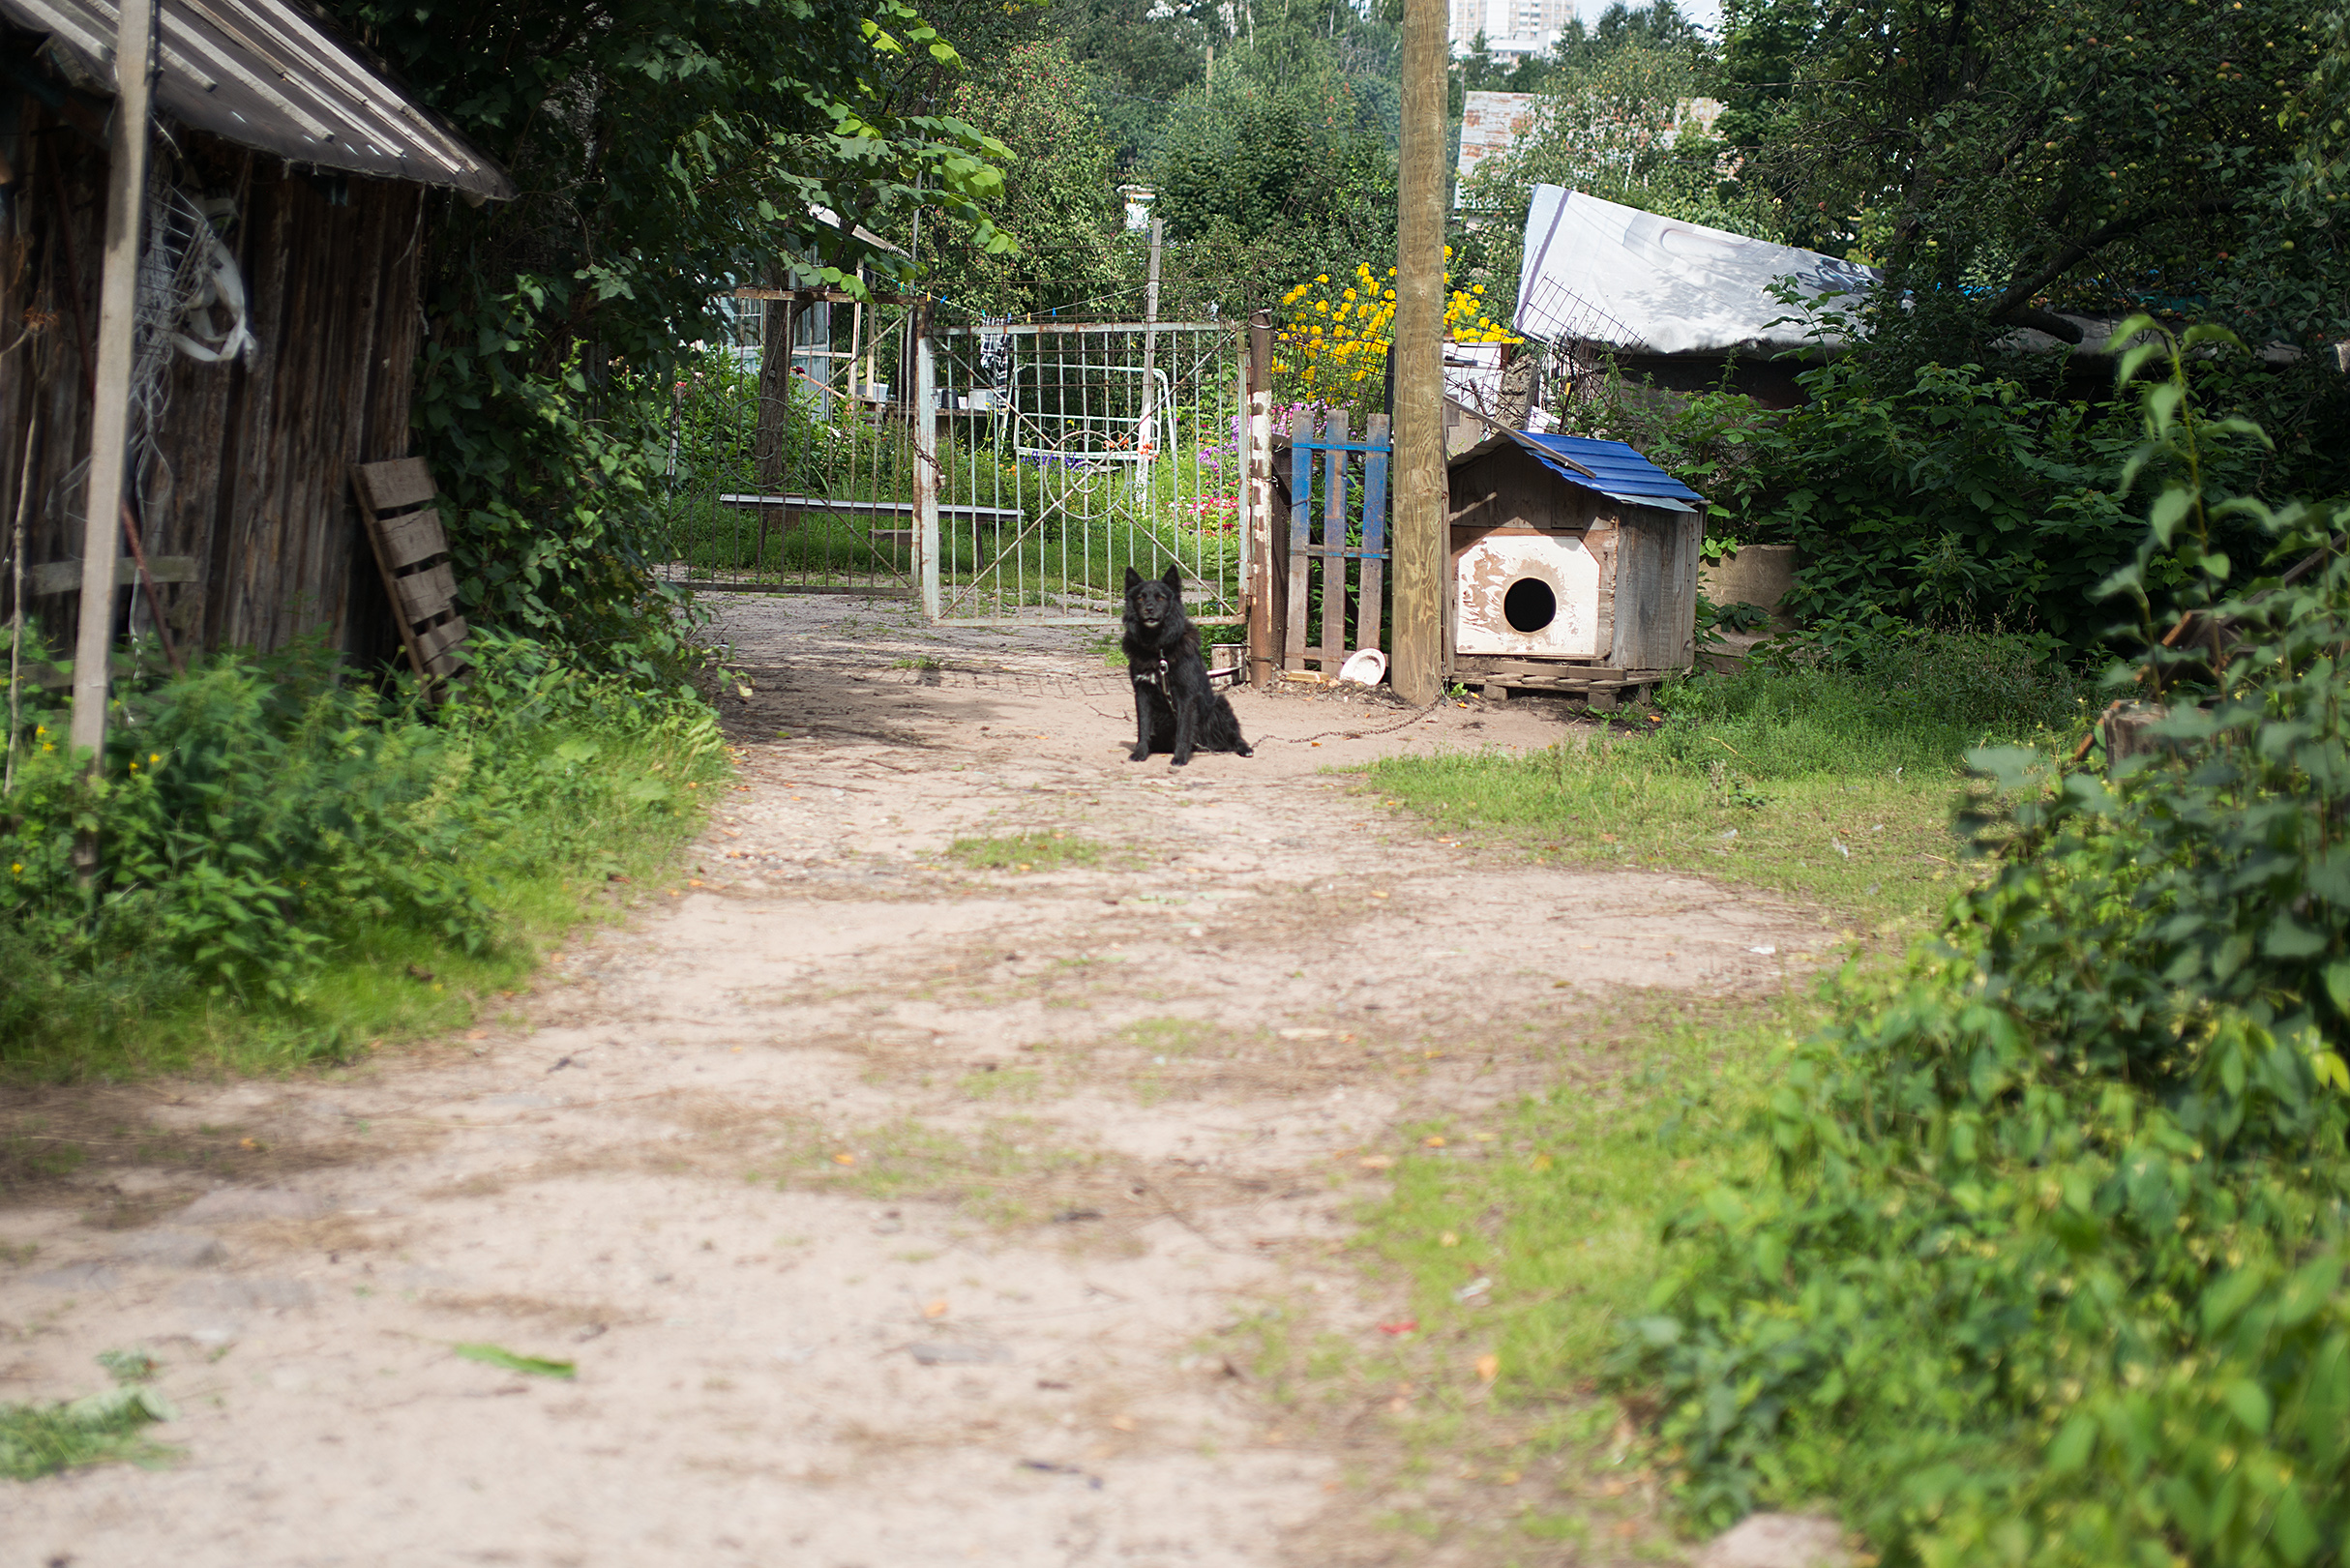
nature, trail, farm, house, dog, village, pet, cottage, nikon, pets, dogs, cool image, animals, 28, nikkor, yard, d800, nikond800, nikkor357028, 3570, watchdog, rural area, human settlement